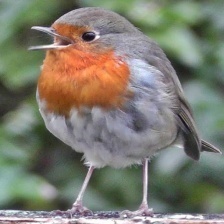
Species: AMERICAN ROBIN
Scientific name: TURDUS MIGRATORIUS
ImageNet parent category: robin